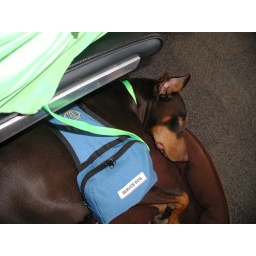
Sanity in her bed under a seat